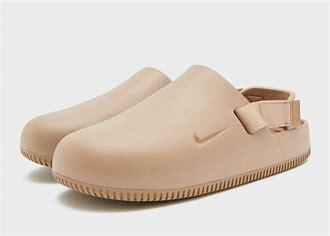
Brand: Nike
Model: Calm